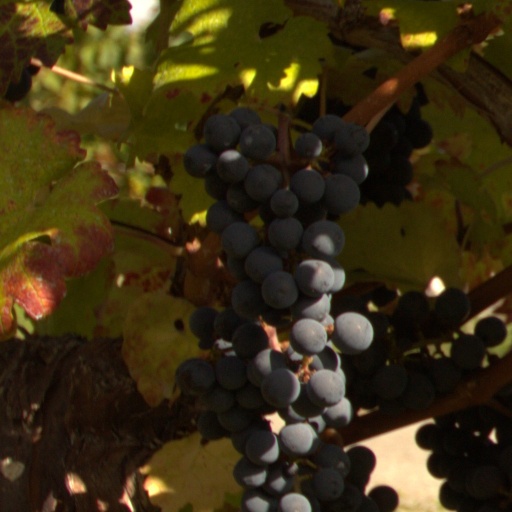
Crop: grape